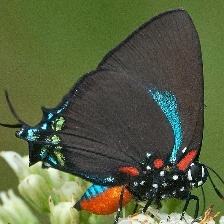
Species: PURPLE HAIRSTREAK